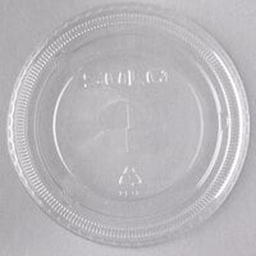
Label: plastic